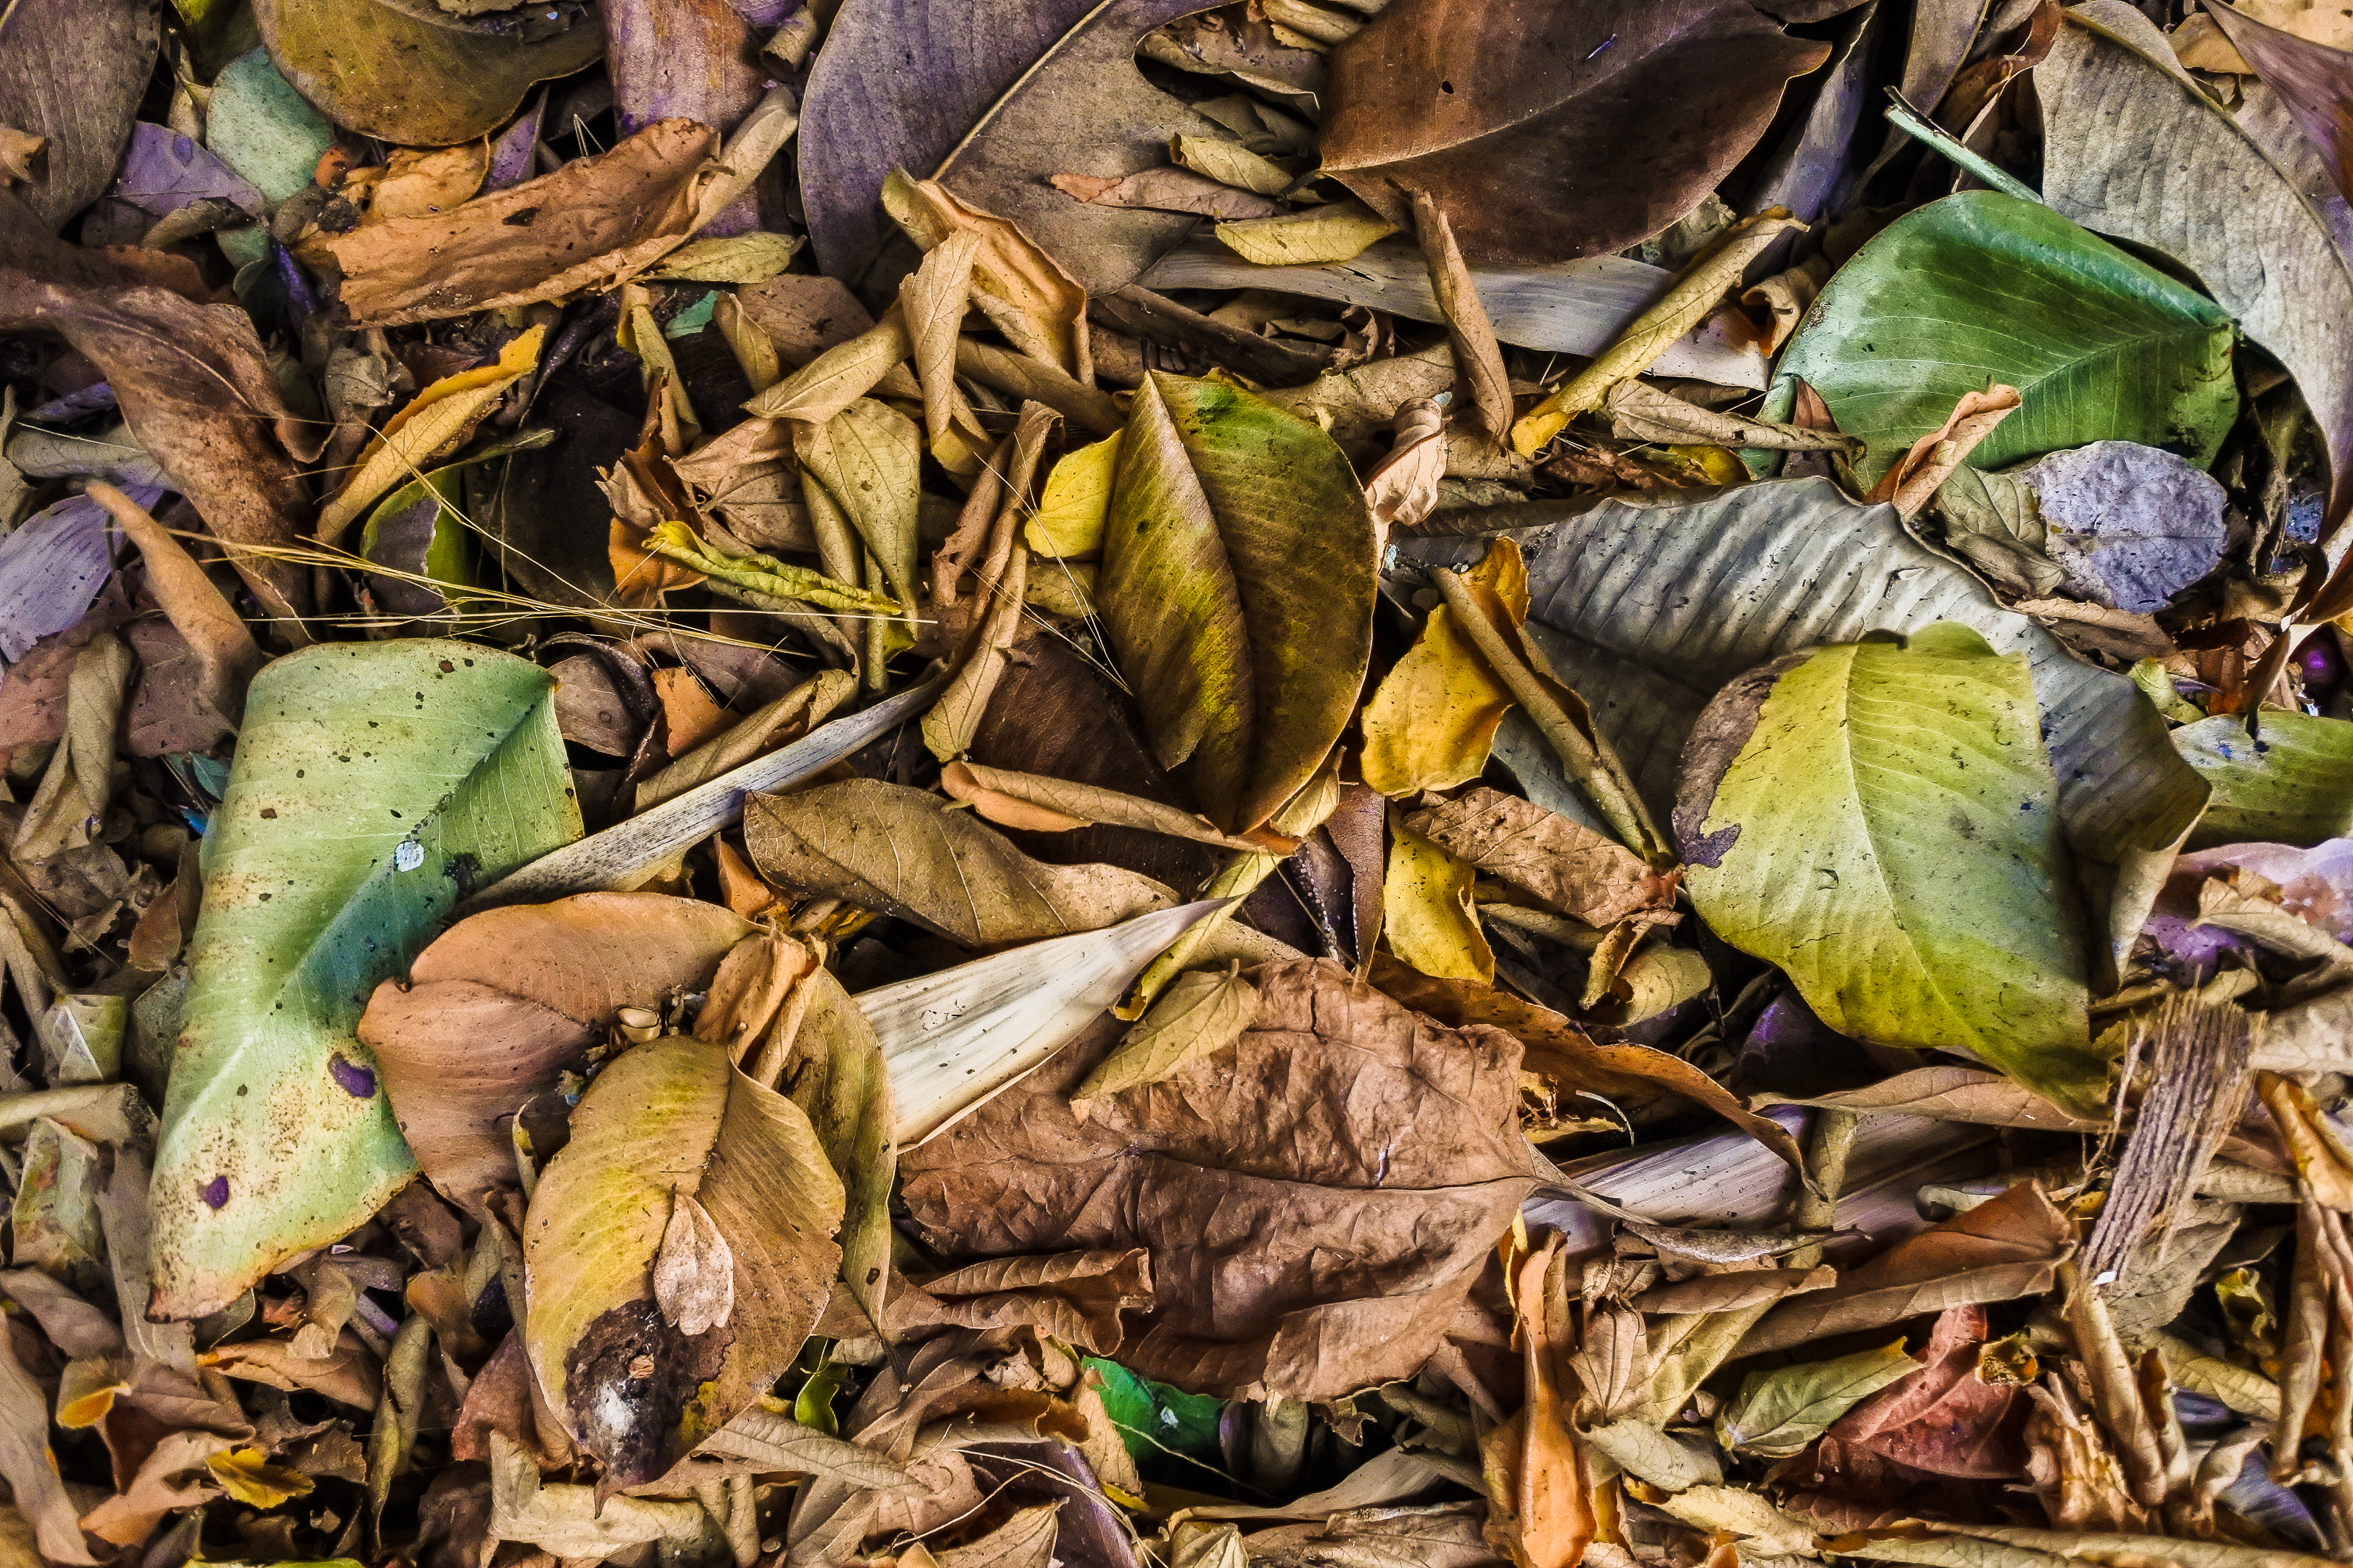
forest, beauty, color, concept, rural, botany, flora, pattern, yellow, focus, dead, down, cover, red, beautiful, sheets, fall, design, above, golden, season, floor, heap, nobody, park, close up, natural, nature, old, texture, tree, dry, ideas, brown, leaf, orange, outdoor, closeup, background, vintage, carpet, plant, garden, ground, autumn, colorful, frame, adaptation, nepenthes